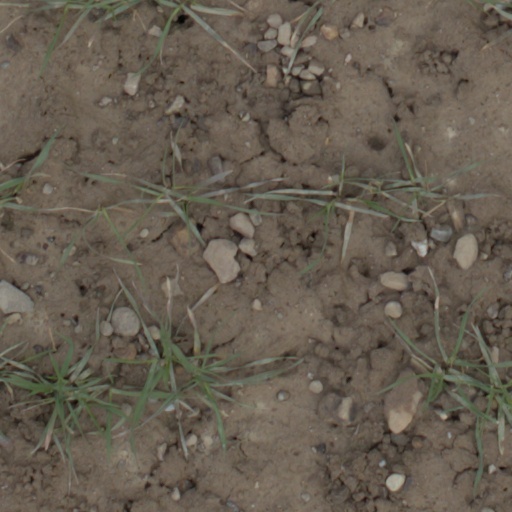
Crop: wheat